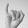
ASL letter: I